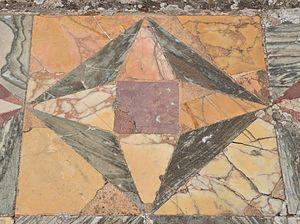
Le marbre jaune antique est une variété de marbre utilisé par les Romains. Le nom moderne correspond au latin marmor numidicum.